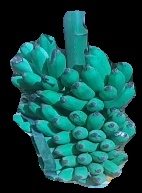
Variety: elakki-bale
Grade: grade2